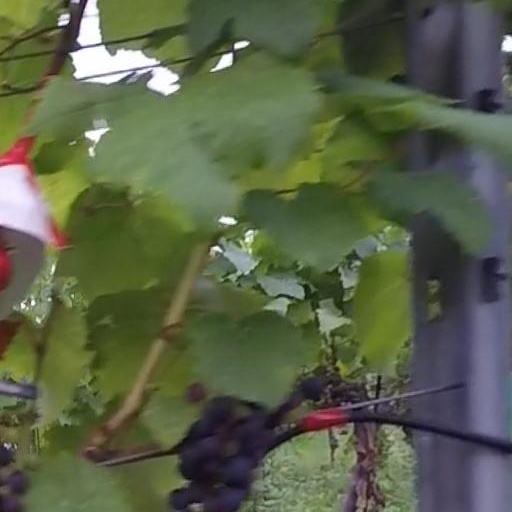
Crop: grape